Huiji Temple (Mount Putuo)

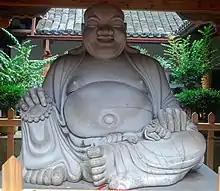
Statue of Budai at Huiji Temple.

Huiji Temple is situated at the top of Mount Putuo, so it also known as the "Buddha Summit" at an altitude of , the highest point on Mount Putuo.